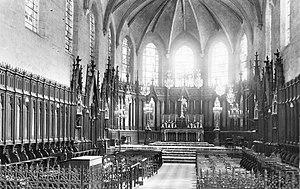
La liste des monuments historiques du Loiret recense les monuments historiques situés dans le département français du Loiret.
L’église paroissiale Saint-Étienne est une église française se situant à Jargeau dans le département du Loiret et la région Centre-Val de Loire.